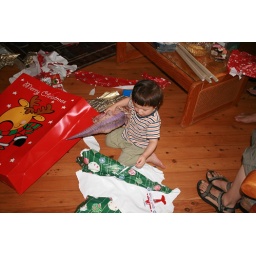
You can see he's just spotted the toy plane in the wrapping.